Canon EOS-1 (camera series)

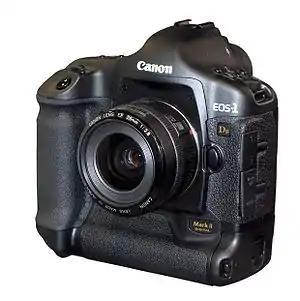
EOS-1Ds

While the 1Ds were a series of impressive and technically sound cameras, they lacked functions and features that specific market demand, especially for sports & wildlife photographers. However, the EOS-1D Mark II, on the other hand, brought new features that are targeted exclusively at professional sports, & wildlife photographers. It had much higher megapixels that translate to higher detailed photograph, wireless capability (with an external transmitter), and an additional card slot. All of these features made the camera much more versatile. Later Canon also released the EOS-1D Mark II N, which offered many crucial improvements. The first being a slightly larger screen, however, there was no increase in resolution. It also offered a marginally faster burst rate & an improved version of E-TTL flash metering system, known as E-TTL II.